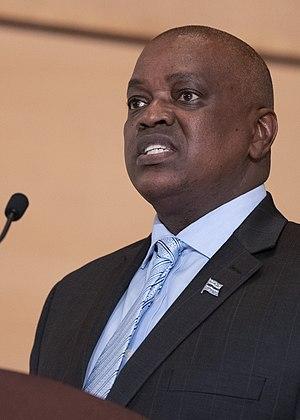
Le président de la République du Botswana est le chef d'État du Botswana depuis l'indépendance du pays en 1966.
Mokgweetsi Eric Keabetswe Masisi, né le 21 juillet 1962, est un enseignant et un homme d'État botswanais, membre du Parti démocratique du Botswana. Il est vice-président de la République de 2014 à 2018 puis président de la République depuis 2018.